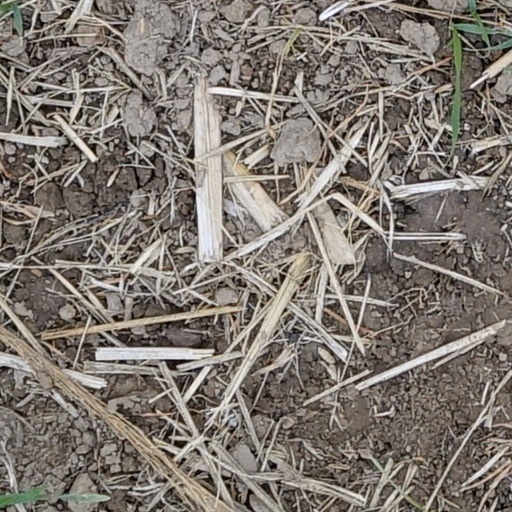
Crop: wheat